Law enforcement in the United States

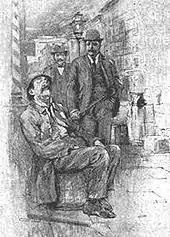
Theodore Roosevelt as New York City Police Commissioner with Jacob Riis in 1894

Textbooks and scholars have identified three primary police agency functions. The following is cited from "The American System of Criminal Justice", by George F. Cole and Christopher E. Smith, 2004, 10th edition, Wadsworth/Thomson Learning: